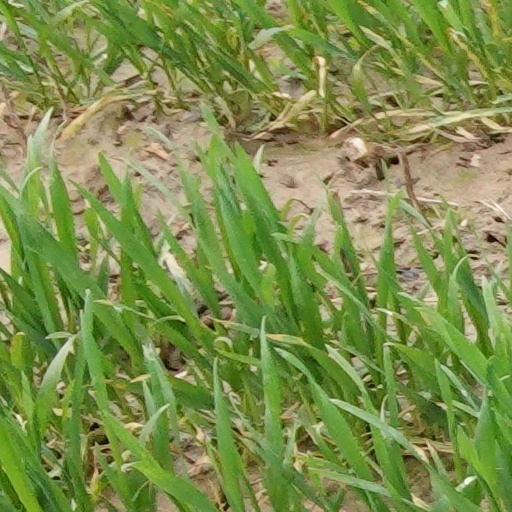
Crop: wheat